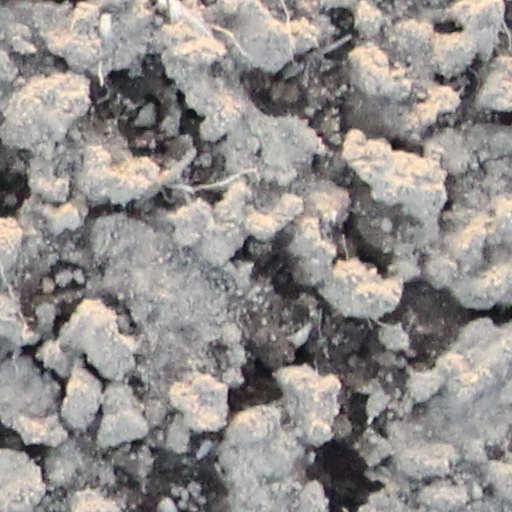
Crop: wheat